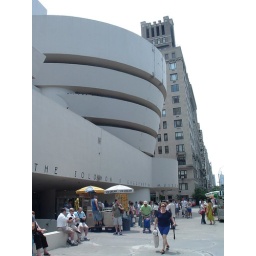
This is a very random building in the middle of a normal street